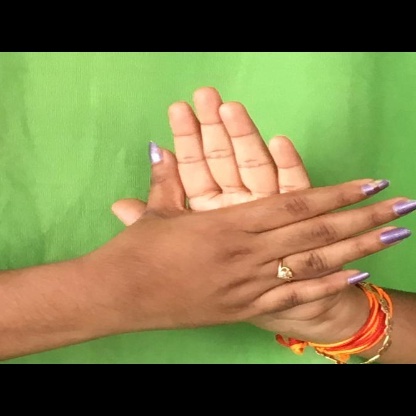
Mudra: Chakra